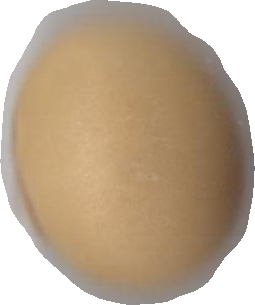
Variety: Dega